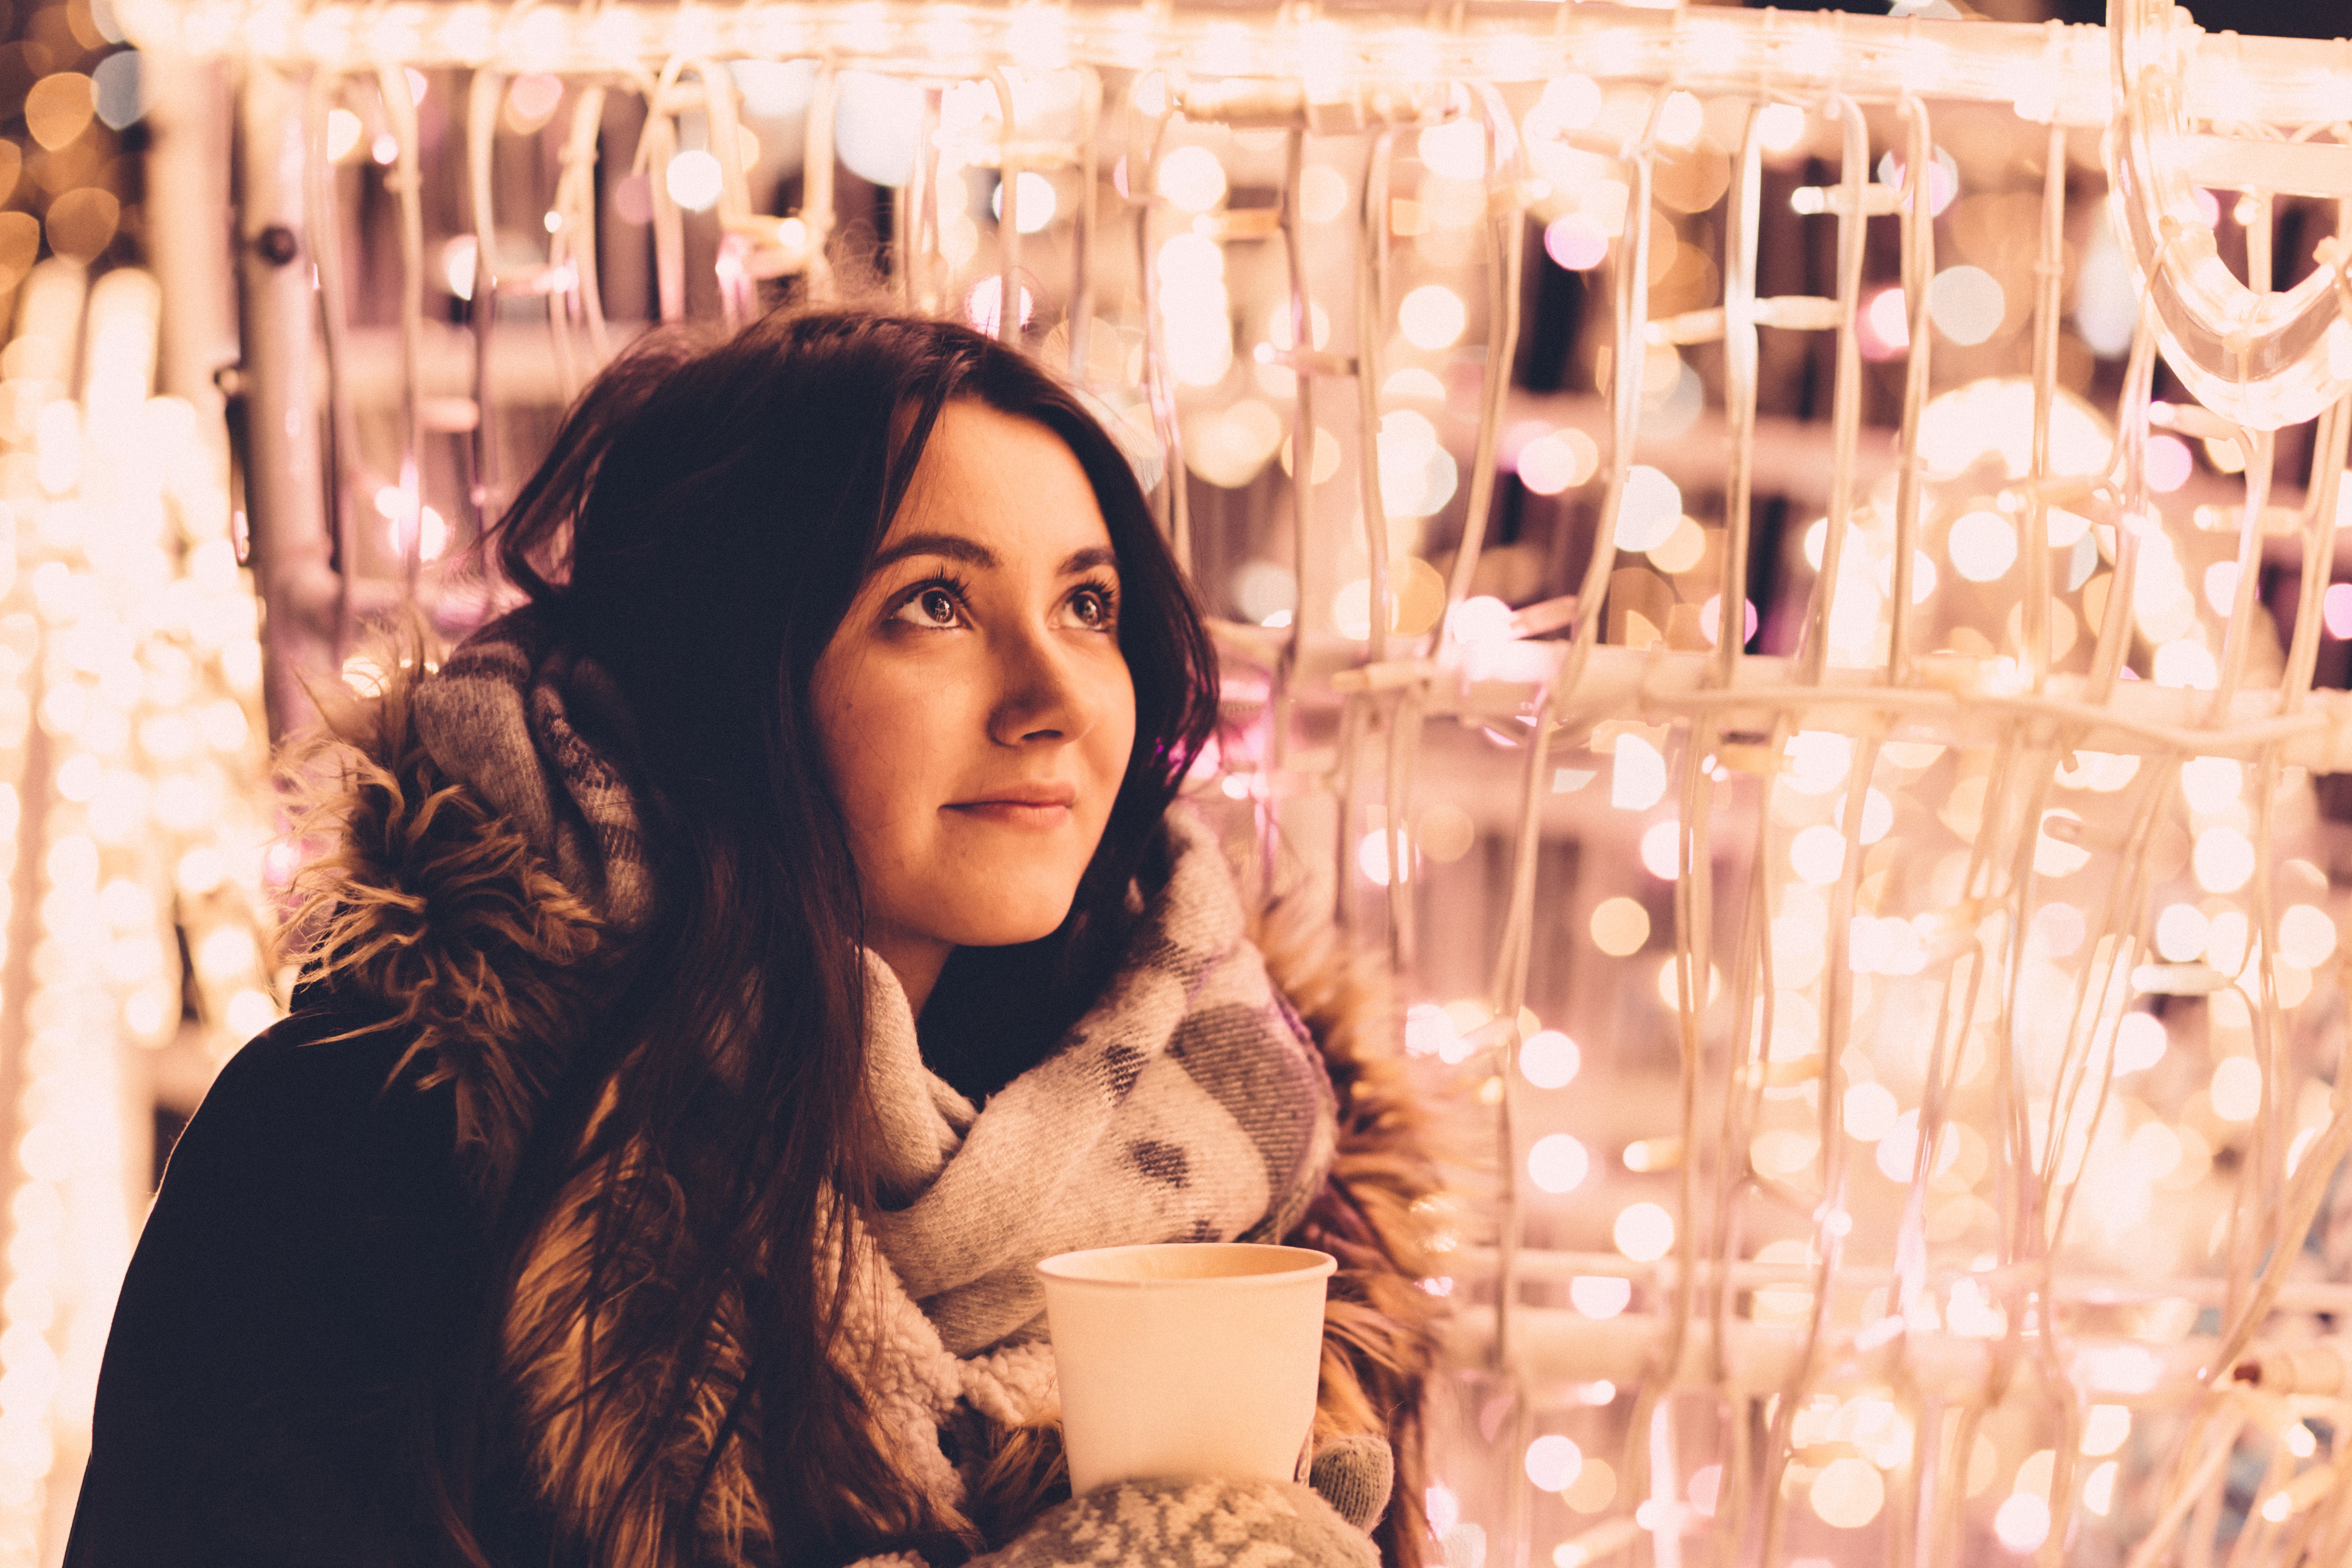
woman, photography, model, fashion, dress, photograph, beauty, photo shoot